Horta premetro station

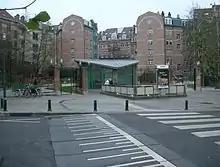
Horta "premetro" station

Horta is a "premetro" (underground tram) station located under the Chaussée de Waterloo/Waterloosesteenweg in the Saint-Gilles municipality of Brussels, Belgium. The station is named after the Art Nouveau architect Victor Horta, who designed a number of significant buildings in the area. It opened on 3 December 1993.